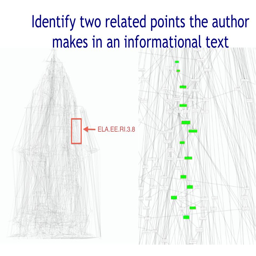
identify related points the author makes in an informational text